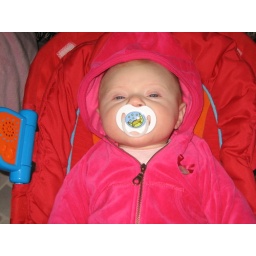
Mommy likes to dress me in pink